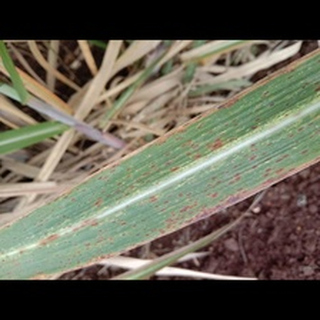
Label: sugarcane_rust